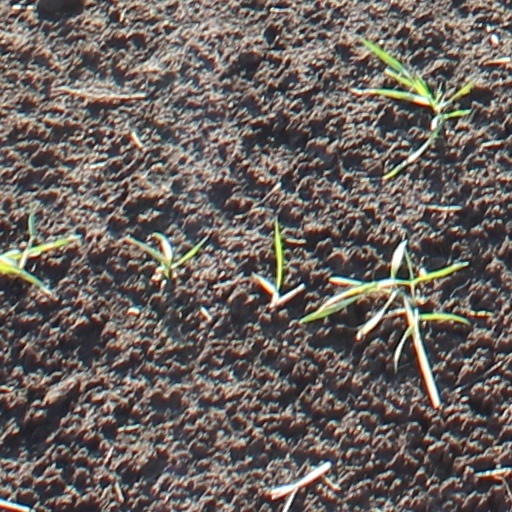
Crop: wheat